Cultural views on the midriff and navel

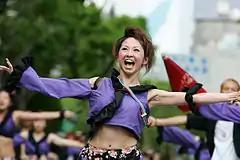
Japanese women performing a traditional Japanese dance Yosakoi in navel-exposing attire in the Yosakoi Matsuri 2006 at Kōchi

Female dancers of Bollywood have always exposed their navels, since Amrapali (1966), with cameras focused on them. In the 1968 Bollywood film "Brahmachari", actress Mumtaz was seen in a Sharara sari showing her navel for a song and dance number, "Aaj kal tere mere". A Sharara has a long blouse top with a unique divided skirt bottom, which has less flow than "lehenga". It fits like a loose pant until reaching the knee, where it flares out. The particular style of sari became extremely popular and was dubbed the Mumtaz Sari. The 1981 film "Ek Duuje Ke Liye", a remake of the 1978 "Maro Charitra" featured the replication of the "top spinning on the navel" scene with Rati Agnihotri. She had stated in an interview, "Today, when someone asks me how I balanced the top, I don't have an answer.Those days we didn't have monitors, the luxury of too many rehearsals or retakes. I did what was expected of me, telling myself it was like dramatics day in school, only instead of the stage I was facing a camera". The film "Khalnayak" (1993) was famous for the song "Choli ke Peeche" featuring Madhuri Dixit in navel-exposing attire. In the 2003 film "Jism", actress Bipasha Basu appeared in a foreplay scene with an ice cube on her navel. Actress Aishwarya Rai showcased her navel in a brocade "choli" and dipped "ghagra" for the hit song "Kajra Re" in the film "Bunty Aur Babli" (2005). Katrina Kaif became famous for her dance performance showcasing her navel for the item number Sheila Ki Jawani for the 2010 film "Tees Maar Khan". Film critic Baradwaj Rangan stated on his blog in a review for the film, "Katrina Kaif makes her entry in the well-shot, well-scored Sheela ki jawani song sequence, brandishing a belly button that seems to have a life of its own". For the 2011 film "The Dirty Picture", actress Vidya Balan had acted in a scene where an egg put on her navel becomes an omelette. She stated in an interview, "It was difficult to control laughter and Milan used to wait to get me into the character because all this was part of the song and dance of those times to market the Silk phenomenon". Recently, Rakhi Sawant appeared in an item song "Latto Ghuma Re Chora" for the 2012 film "Rakhtbeej" in which a top is spun on her midriff and navel. She stated in an interview that the filming was painful since the director spun the sharp-pointed top 30 times on her midriff. Kareena Kapoor, Katrina Kaif, Deepika Padukone and Priyanka Chopra are the hottest navel and midriff exposing queens of Bollywood. They are also known as 'Fantastic Four' of Bollywood. Actress Richa Chadha had commented in an event that she was asked during a shoot to reveal her navel in high-waisted pants.